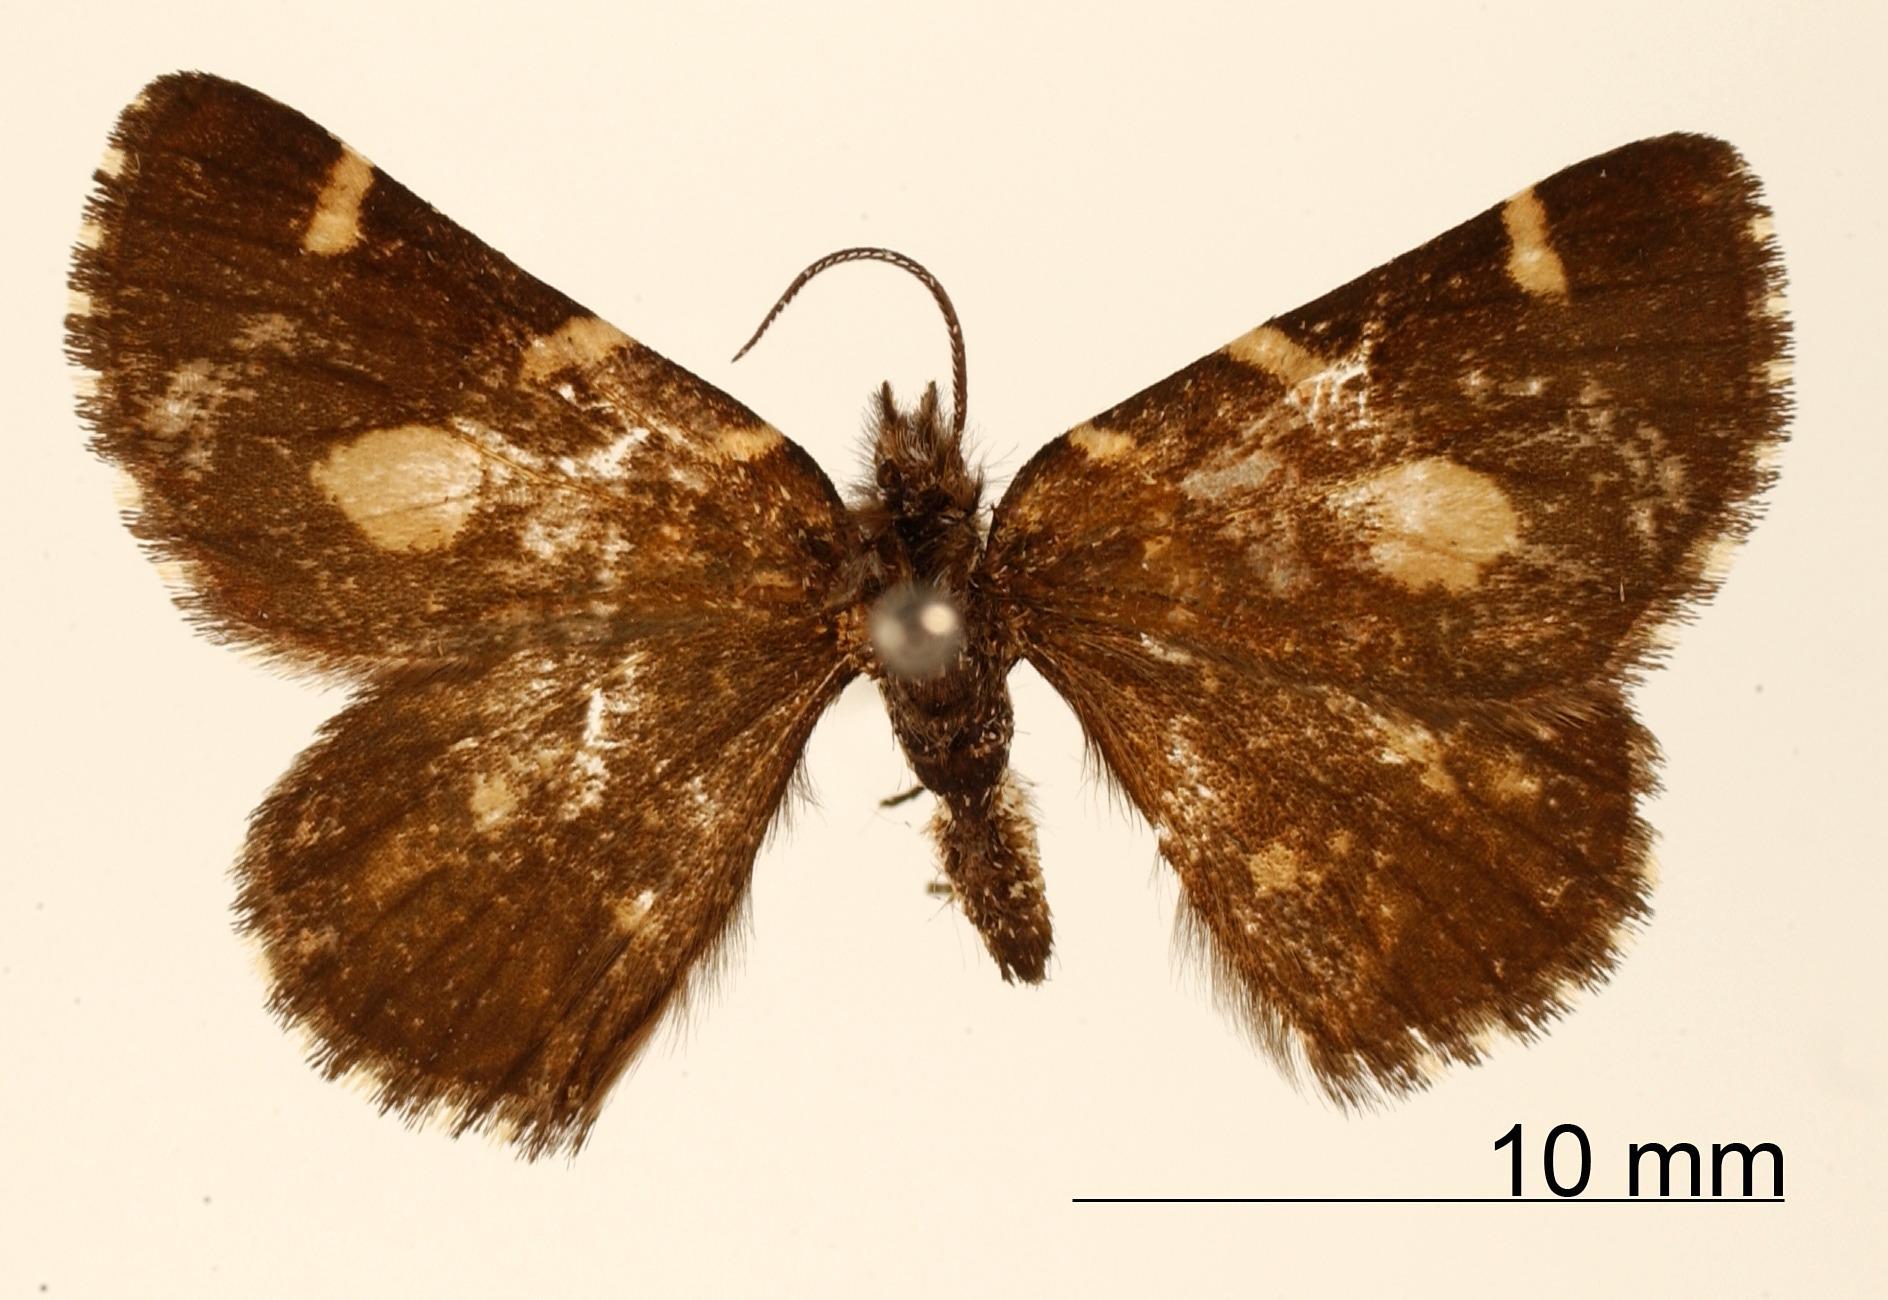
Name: Oreonoma sectiplaga
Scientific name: Oreonoma sectiplaga Dognin, 1911
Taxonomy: Animalia, Arthropoda, Insecta, Lepidoptera, Geometridae, Ennominae
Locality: Monte Socorro, Colombia, Colombia